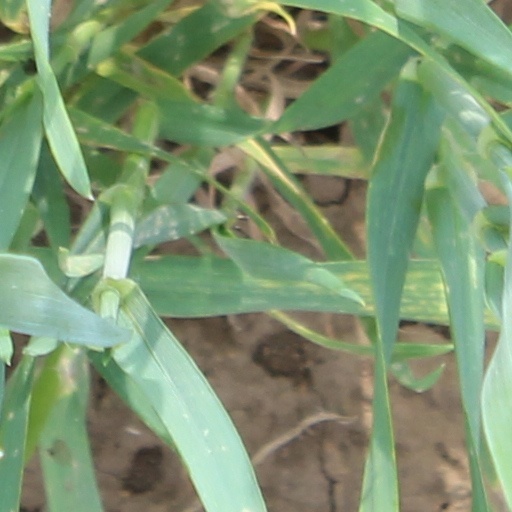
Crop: wheat